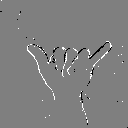
ASL letter: y